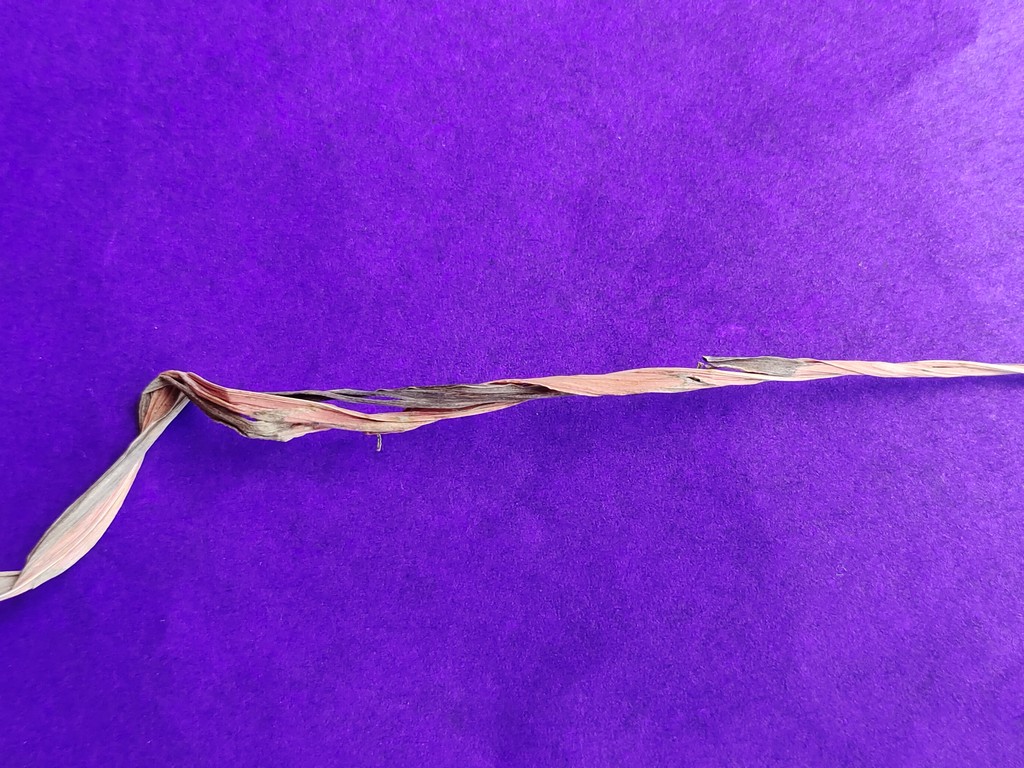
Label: Dried